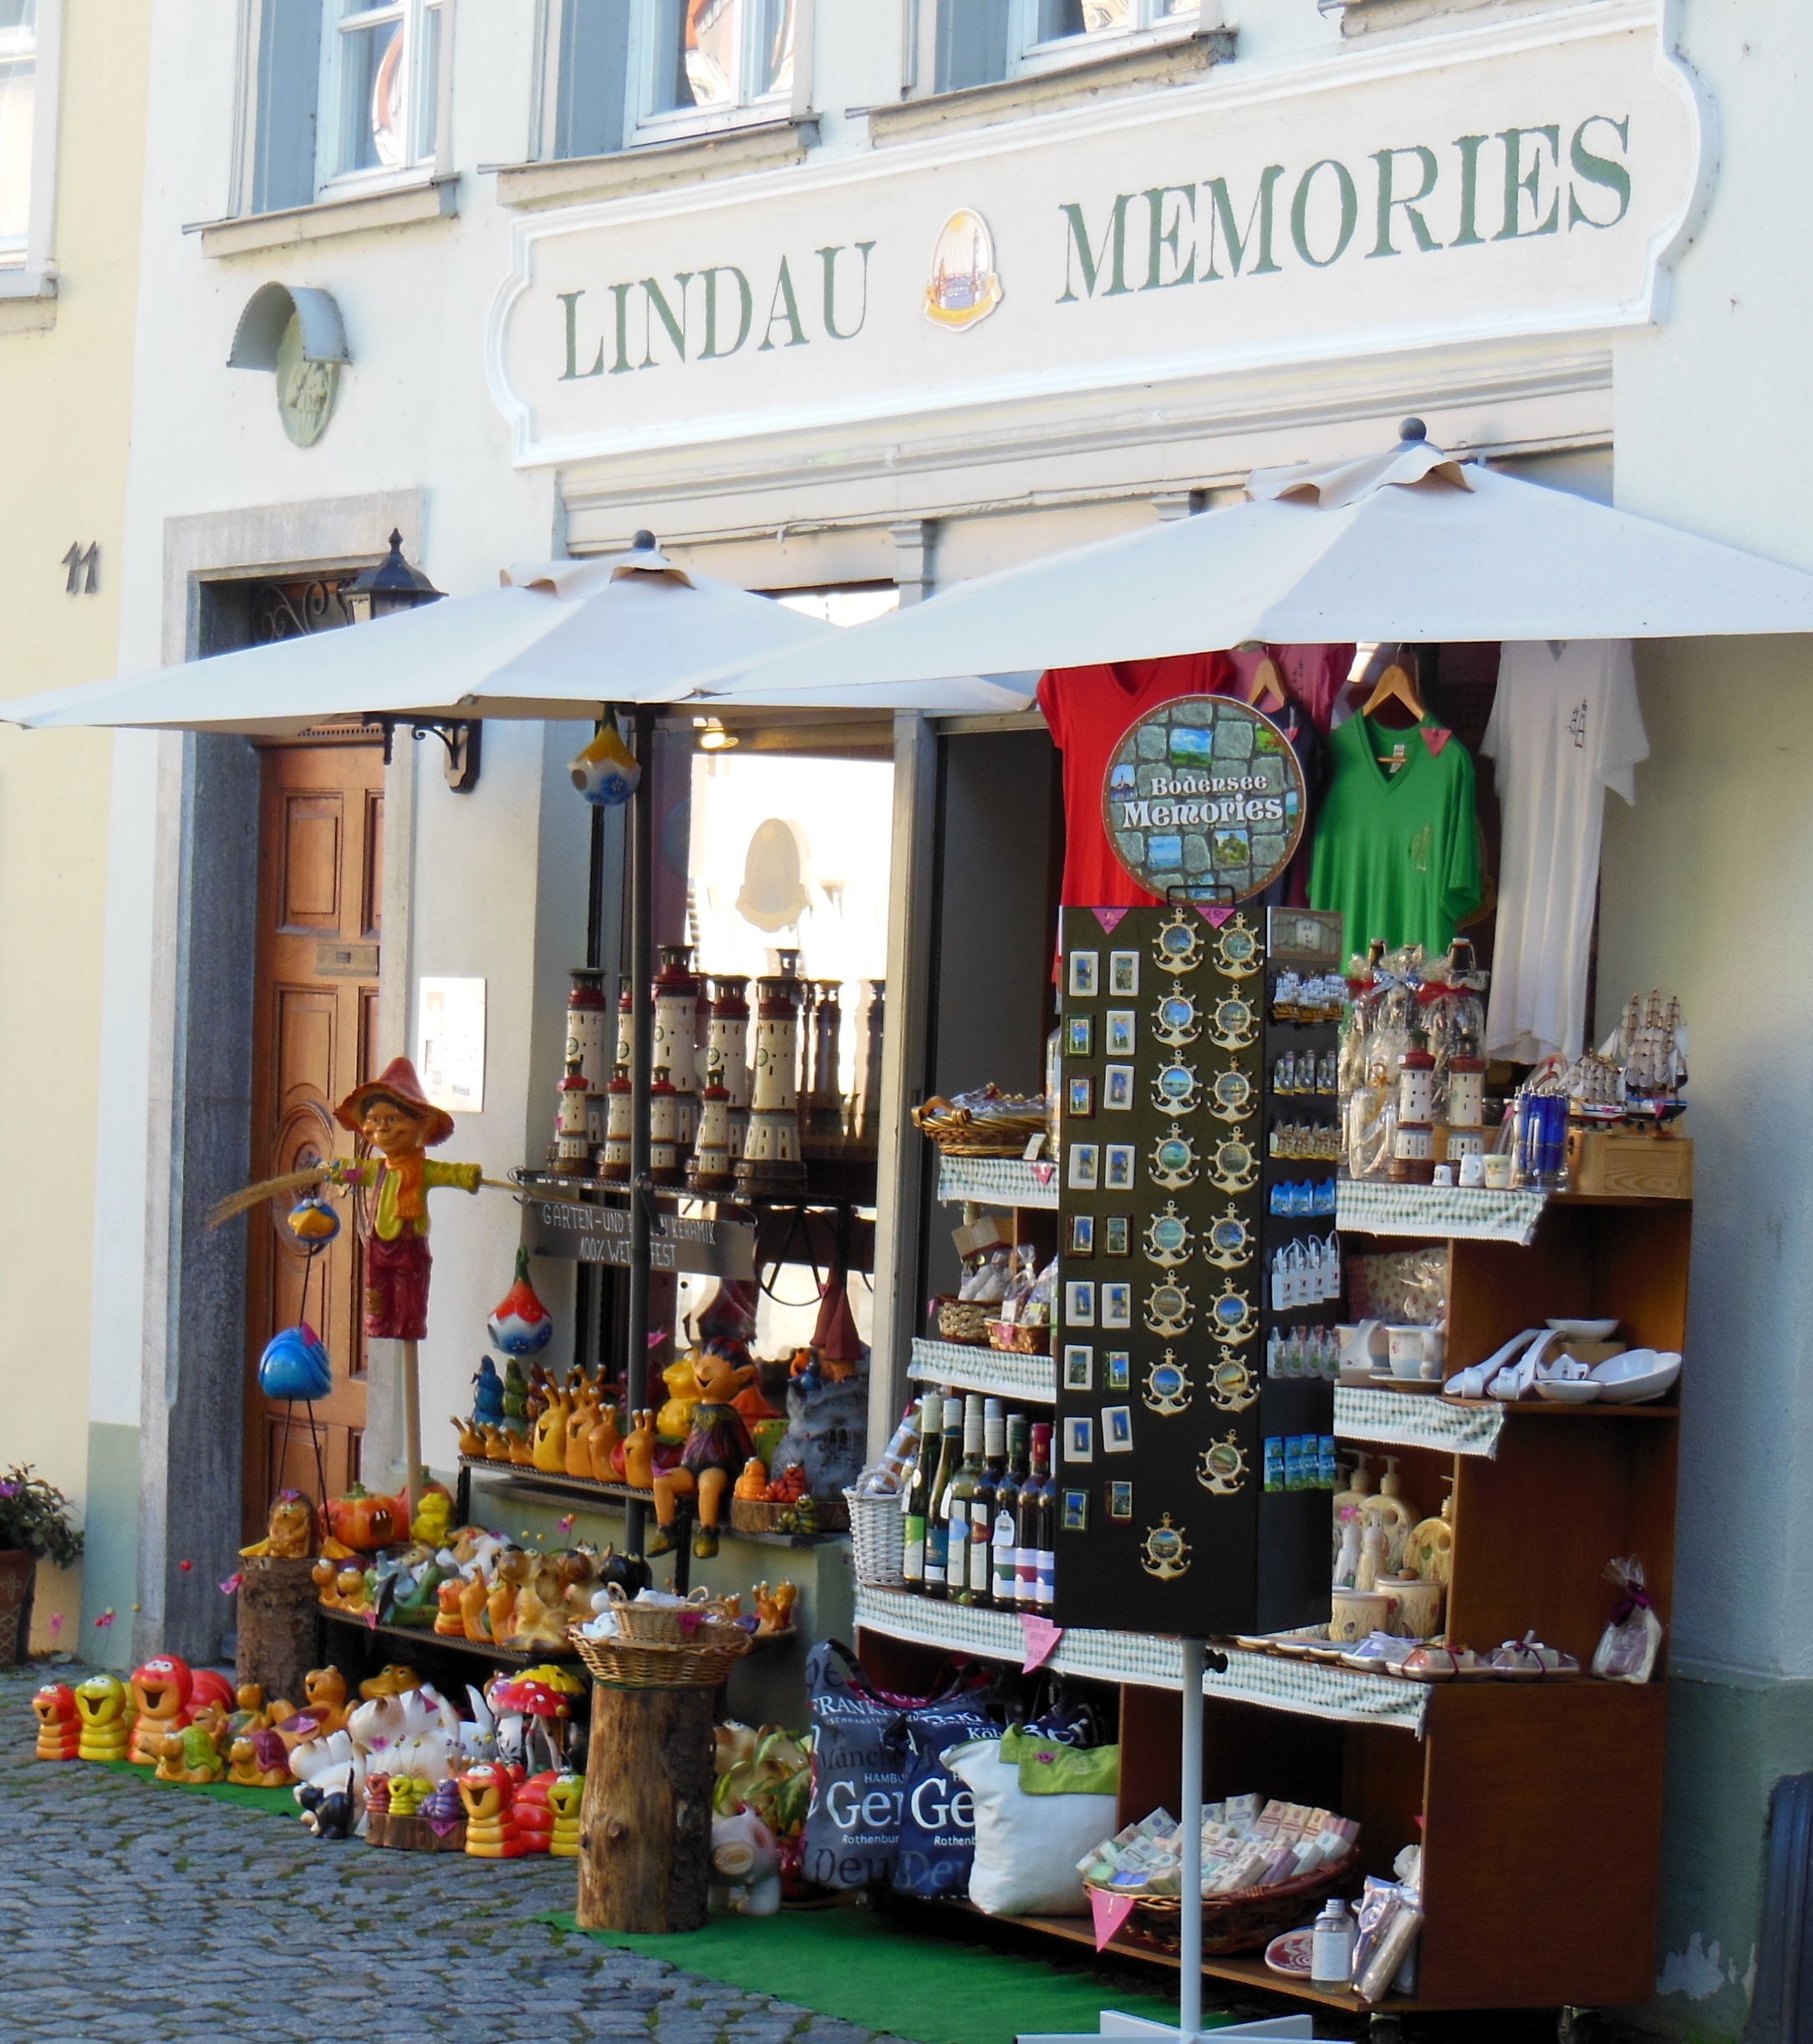
music, memory, business, old town, grocery store, antiques, retail, lindau, convenience store